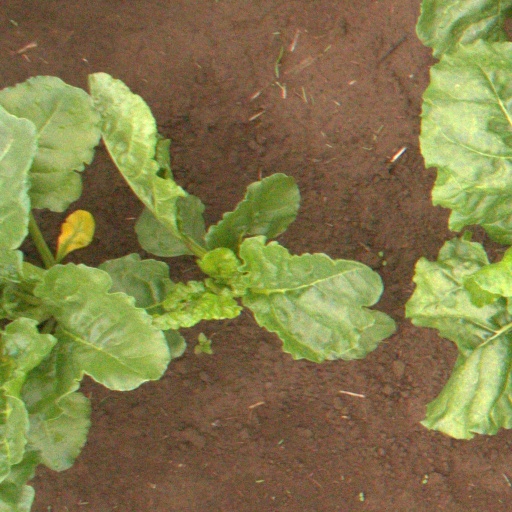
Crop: sugar beet